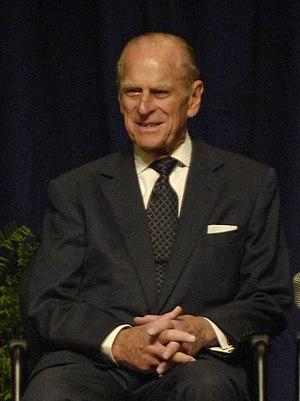
Le titre de duc d'Édimbourg est un titre accordé par le souverain britannique aux membres de la famille royale. Il a été créé trois fois depuis 1726, une fois dans la pairie de Grande-Bretagne et deux fois dans la pairie du Royaume-Uni. Il a aussi été créé joint à celui de Gloucester sous la forme duc de Gloucester et Édimbourg.